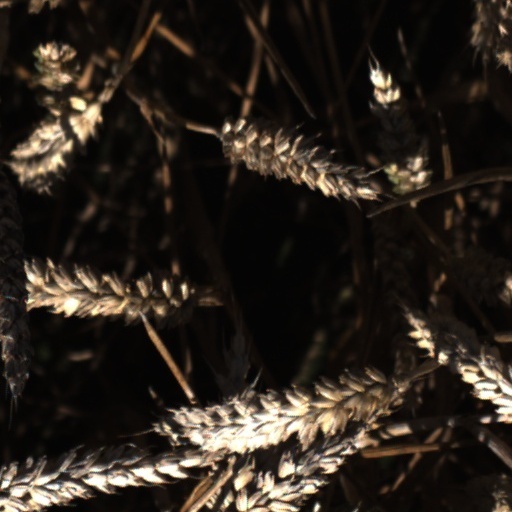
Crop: wheat